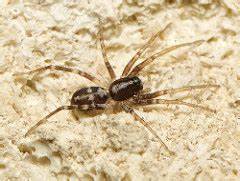
Label: spider